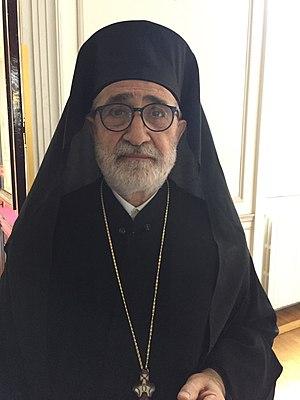
Archevêque, Vicaire Patriarcal de Damas des grecs-melkites catholiques.